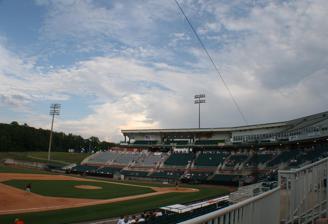
Building: The Ballpark at Jackson
Country: United States of America
Year built: 1998
Minor-league baseball stadium in US The Ballpark at Jackson "The Big Chip" Former names Pringles Park (1998–2012) Location 4 Fun Place Jackson, TN 38305 Coordinates 35°40′34.29″N 88°46′9.49″W / 35.6761917°N 88.7693028°W / 35.6761917; -88.7693028 Owner The City of Jackson Operator The City of Jackson Capacity 6,000 Field size Left field: 330 feet (100 m) Center field: 390 feet (120 m) Right field: 330 feet (100 m) Surface Grass Construction Broke ground 1997 Opened April 16, 1998 Construction cost $8 million ($15 million in 2023 dollars ) Architect Heery International General contractor Henson Construction Services Tenants Jackson Generals ( SL ) 1998–2020 Winnipeg Goldeyes ( AA ) 2021 Jackson Rockabillys ( PL ) 2023–present The Ballpark at Jackson is a 6,000-seat minor league baseball stadium in Jackson, Tennessee , United States . It opened in 1998. The Ballpark at Jackson was built by the municipal government of Jackson, Tennessee , and was the home of the Jackson Generals , formerly of the Southern League from 1998 to 2020. The stadium is northeast of downtown Jackson and is visible from Interstate 40 . It also hosts other events, including Pro Wrestling for the USA Championship Wrestling company. History In conjunction with Major League Baseball 's reorganization of the minor leagues after the 2020 season, the Jackson Generals were not invited to serve as any team's affiliate, effectively ending their run in the Southern League and affiliated baseball altogether. Major League Baseball has stated its intentions to assist cities like Jackson in joining independent baseball leagues; the team's lease require them to maintain a Class A , Double-A, or Triple-A affiliation to remain at The Ballpark at Jackson. With no team lined up for 2021, the Generals agreed to operate The Ballpark at Jackson as a temporary home for the Winnipeg Goldeyes , an independent American Association team based in Winnipeg, Manitoba , Canada , which was displaced due to COVID-19 travel restrictions. However, Jackson Mayor Scott Conger notified the teams that the Generals lost their authority to manage the city-owned ballpark when they lost their affiliation with Minor League Baseball and that they were issued an eviction notice to leave the stadium after May 30, nine days after the Goldeyes' May 21 home opener. On June 1, the Goldeyes entered into a new license agreement with the city to continue use of the facility. The Generals and the City of Jackson went go to an arbiter to determine which party had legal control of the stadium. The arbiter ruled in favor of the city, determining the team's lease to be invalid after the loss of its affiliation and requiring the team to vacate the ballpark. In December 2021, the Prospect League announced that the Jackson Rockabillys will play home games at the ballpark for the 2023 season. Naming rights From its opening until November 1, 2012, The Ballpark at Jackson was known as Pringles Park , due to a naming rights agreement with Procter & Gamble , then-owners of the Pringles brand, which has a factory in Jackson. In 2012, the Pringles brand was sold to Kellogg's . Kellogg's opted not to renew the naming rights agreement, and the name was changed to The Ballpark at Jackson for the 2013 season. Notable events The Ballpark at Jackson has hosted the 1999 and 2011 Southern League All-Star Games and the 2010, 2011, 2012, and 2021 Ohio Valley Conference baseball tournament . References